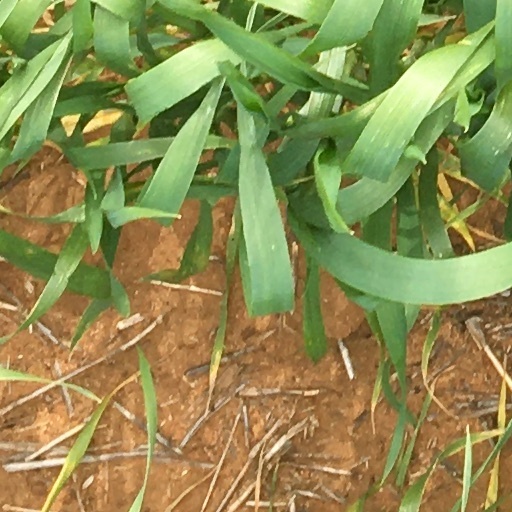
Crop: wheat